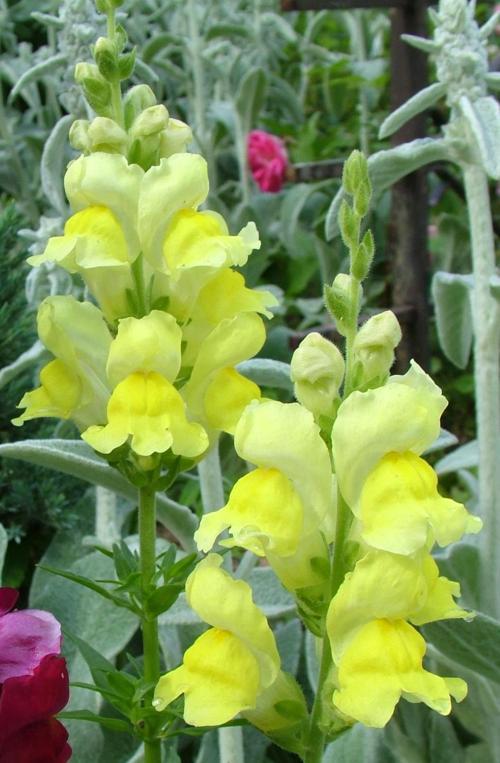
Label: snapdragon